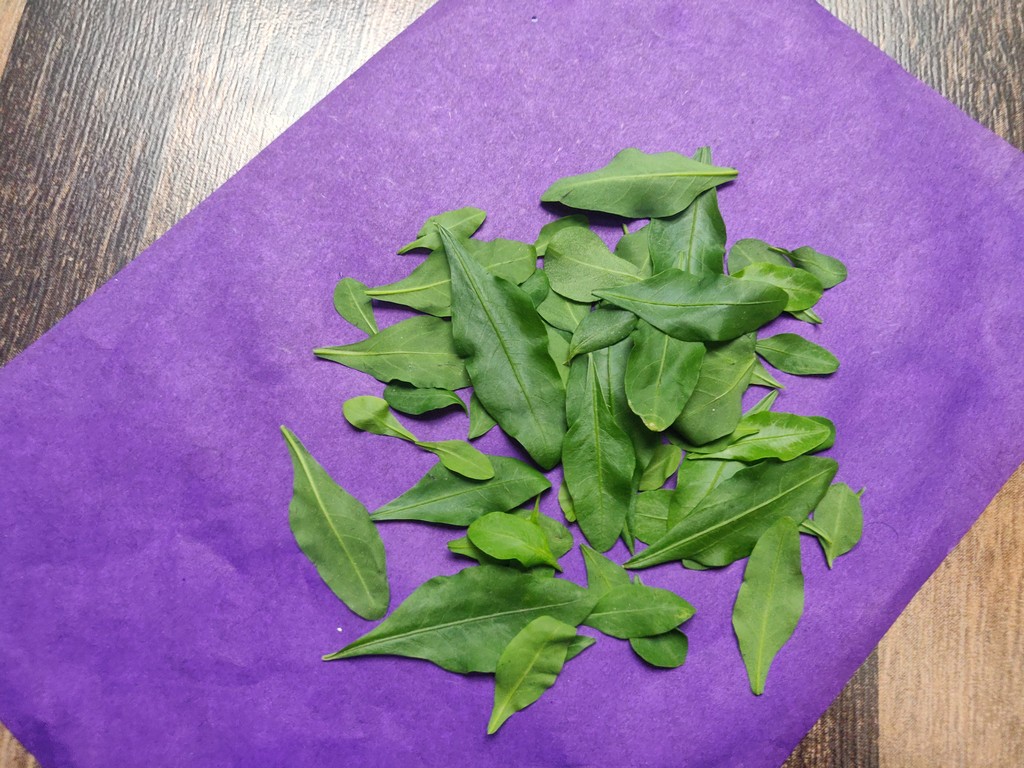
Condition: Healthy
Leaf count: multiple
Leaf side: unknown